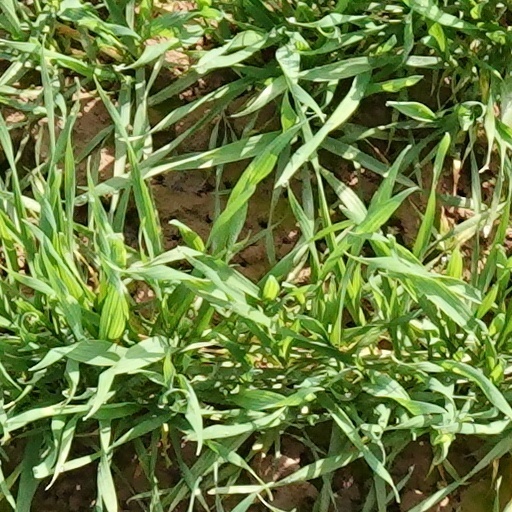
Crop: wheat